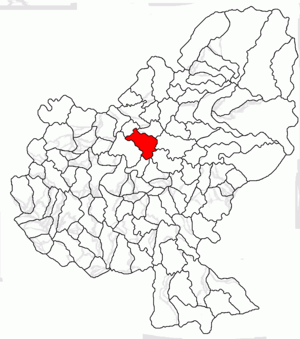
Glodeni ou Marossárpatak en hongrois est une commune roumaine du județ de Mureș, dans la région historique de Transylvanie et dans la région de développement du Centre.